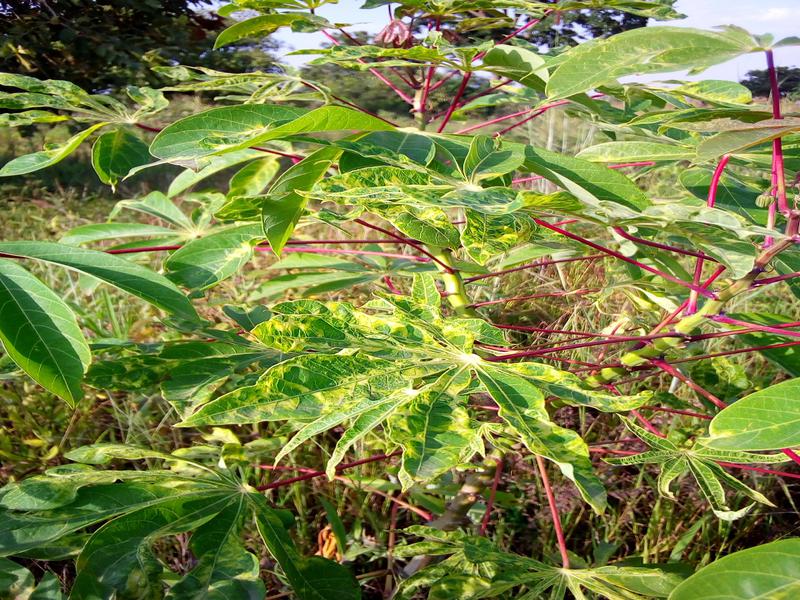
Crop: cassava
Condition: mosaic_disease